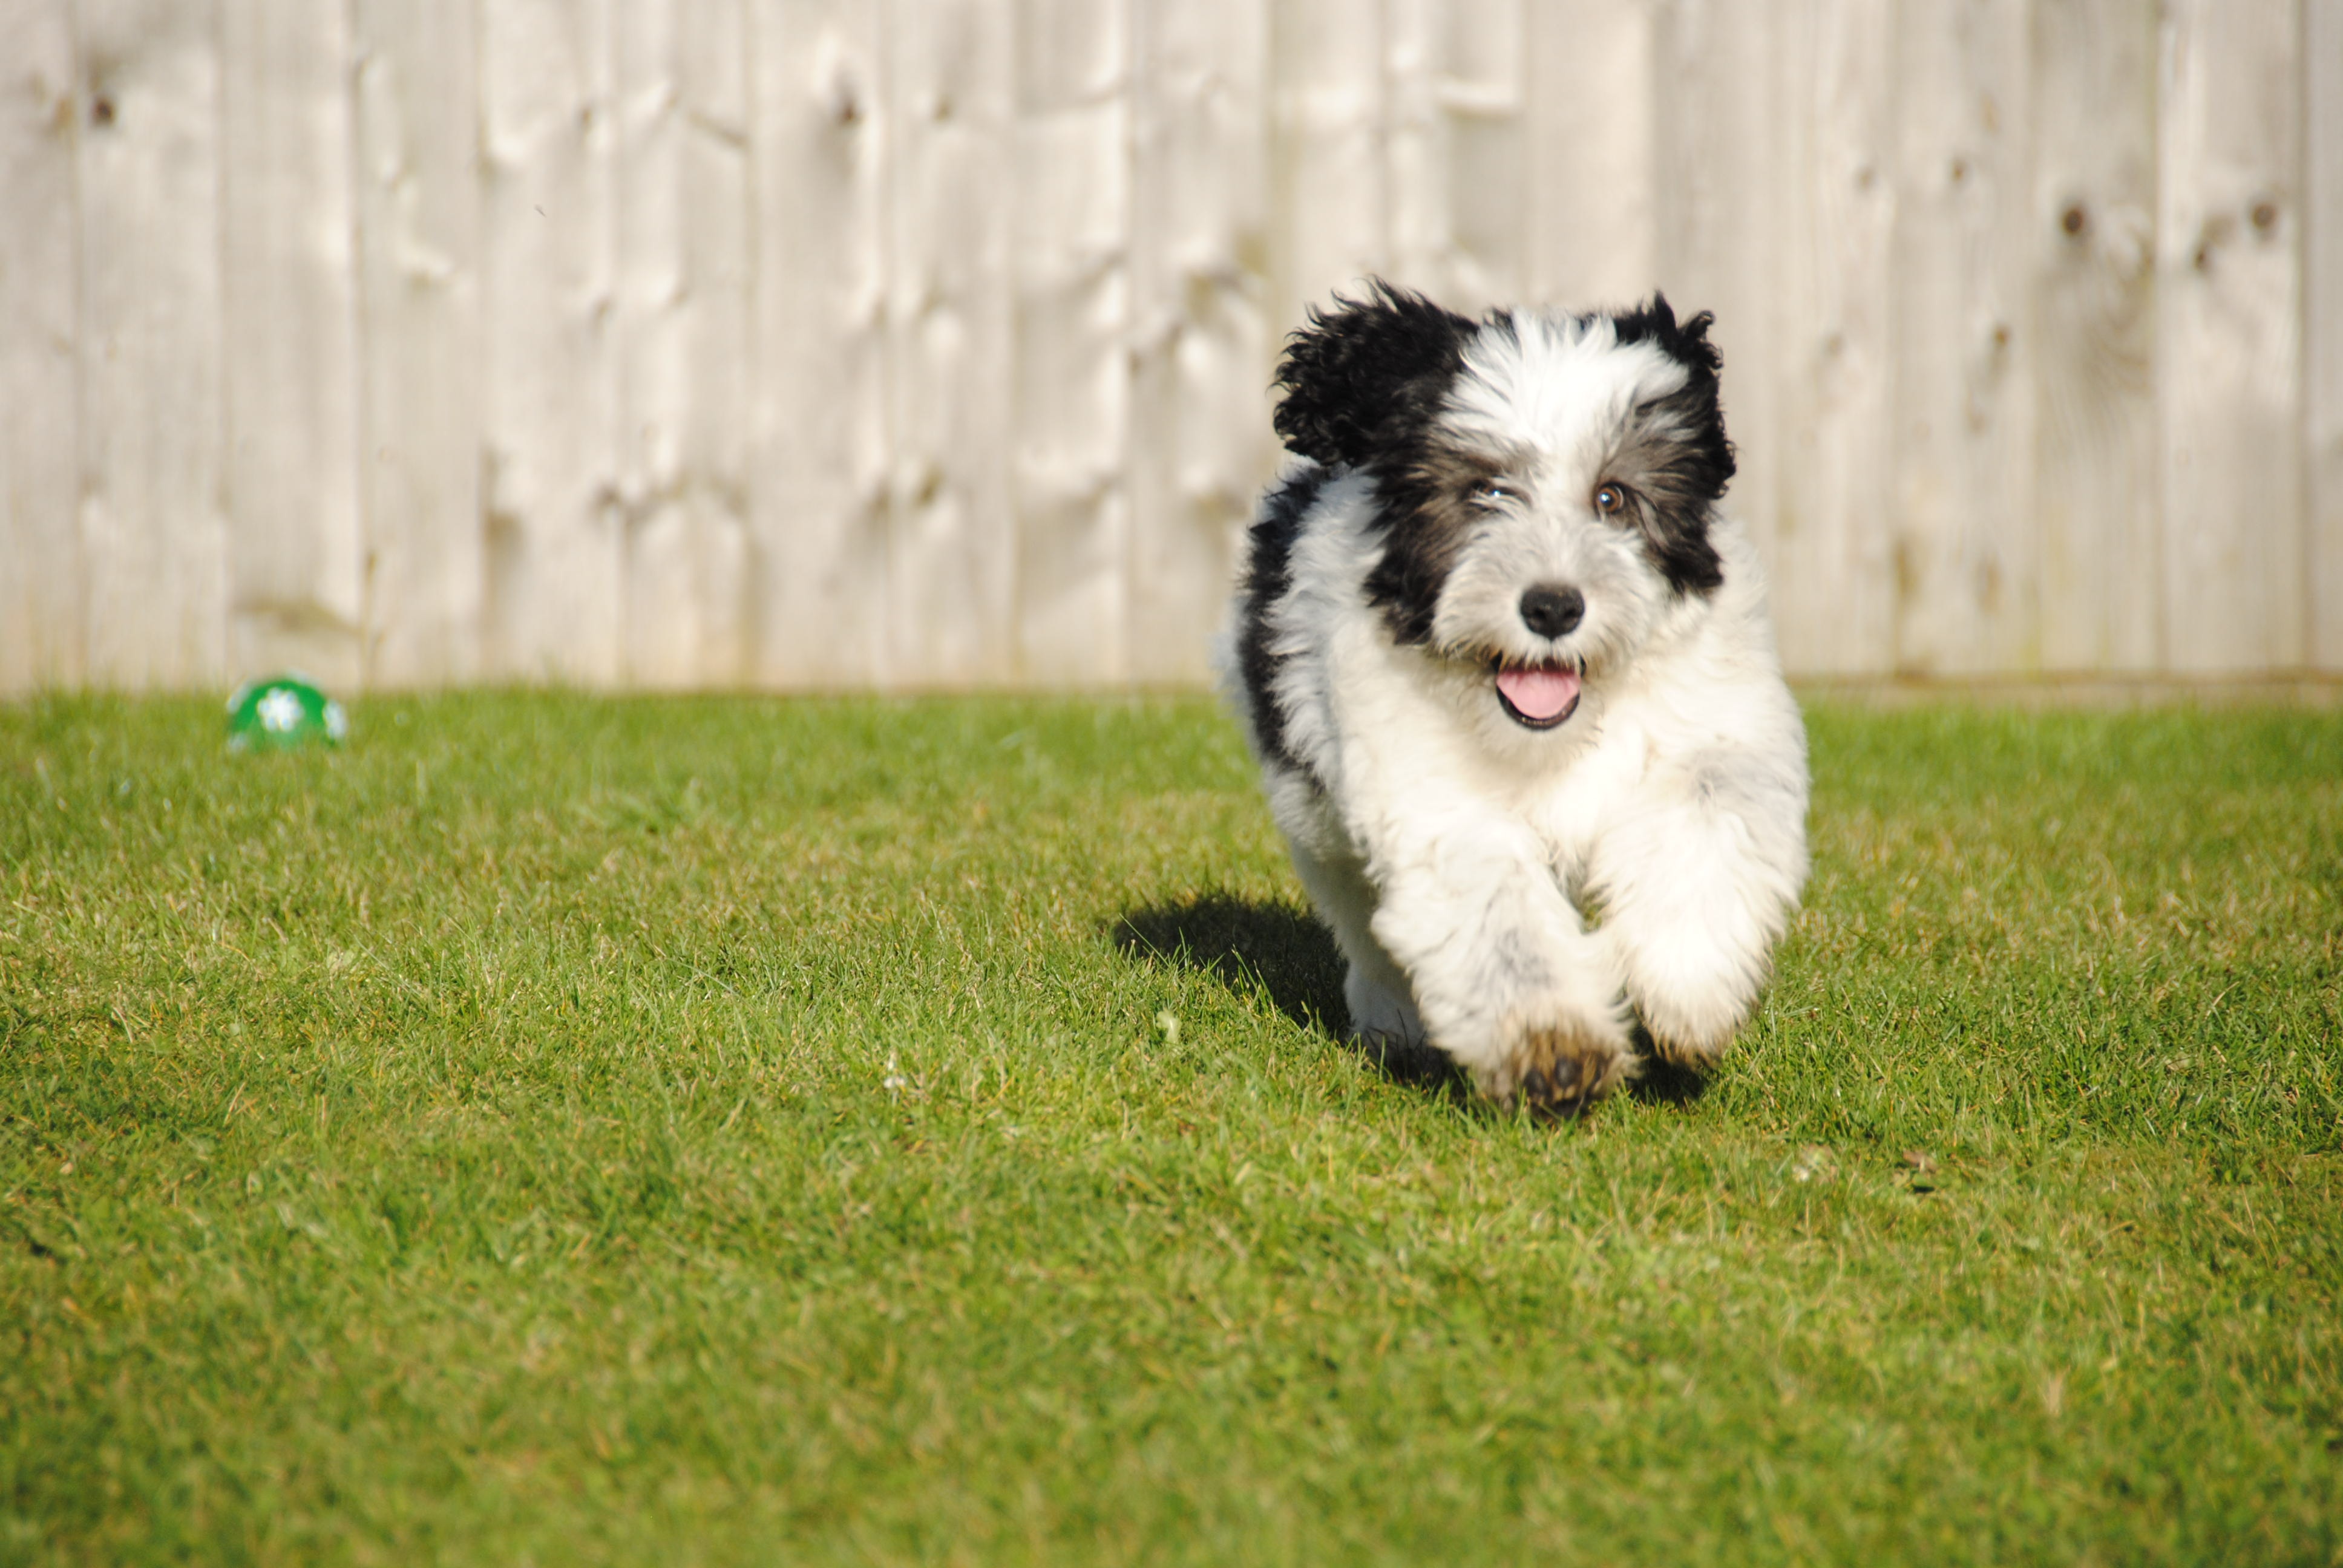
grass, running, puppy, dog, mammal, furry, vertebrate, adorable, sheepdog, dog breed, polish, havanese, dog like mammal, dog crossbreeds